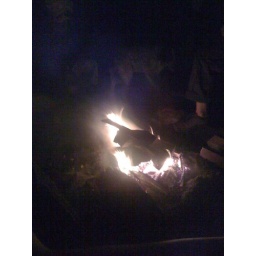
8:36pm Bonfire on the beach underneath clear skies and a meteor shower is a-ok